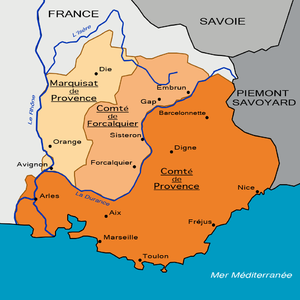
Grevskabet Provence
Provence i 1125, opdelt i grevskabet og markisatet Provence og Grevskabet Forcalquier.
Provence i 1125, opdelt i grevskabet og markisatet Provence og Grevskabet Forcalquier.
Grevskabet Provence er et tidligere len i området omkring Rhoneflodens delta.